Valter Lidén

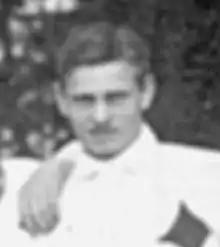

Anders Walter Lidén (March 10, 1887 – January 13, 1969) was a Swedish football player who competed in the 1908 Summer Olympics. In the 1908 tournament, he was a part of the Swedish football team that finished in 4th place.